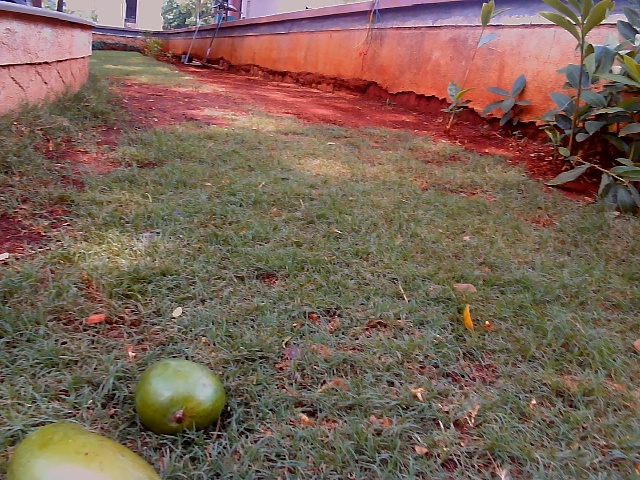
Label: Raw_Mango